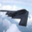
Label: airplane